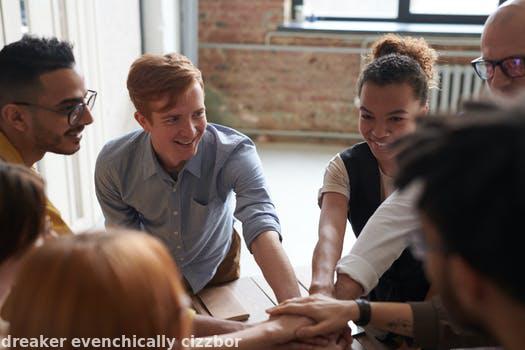
Label: Watermark